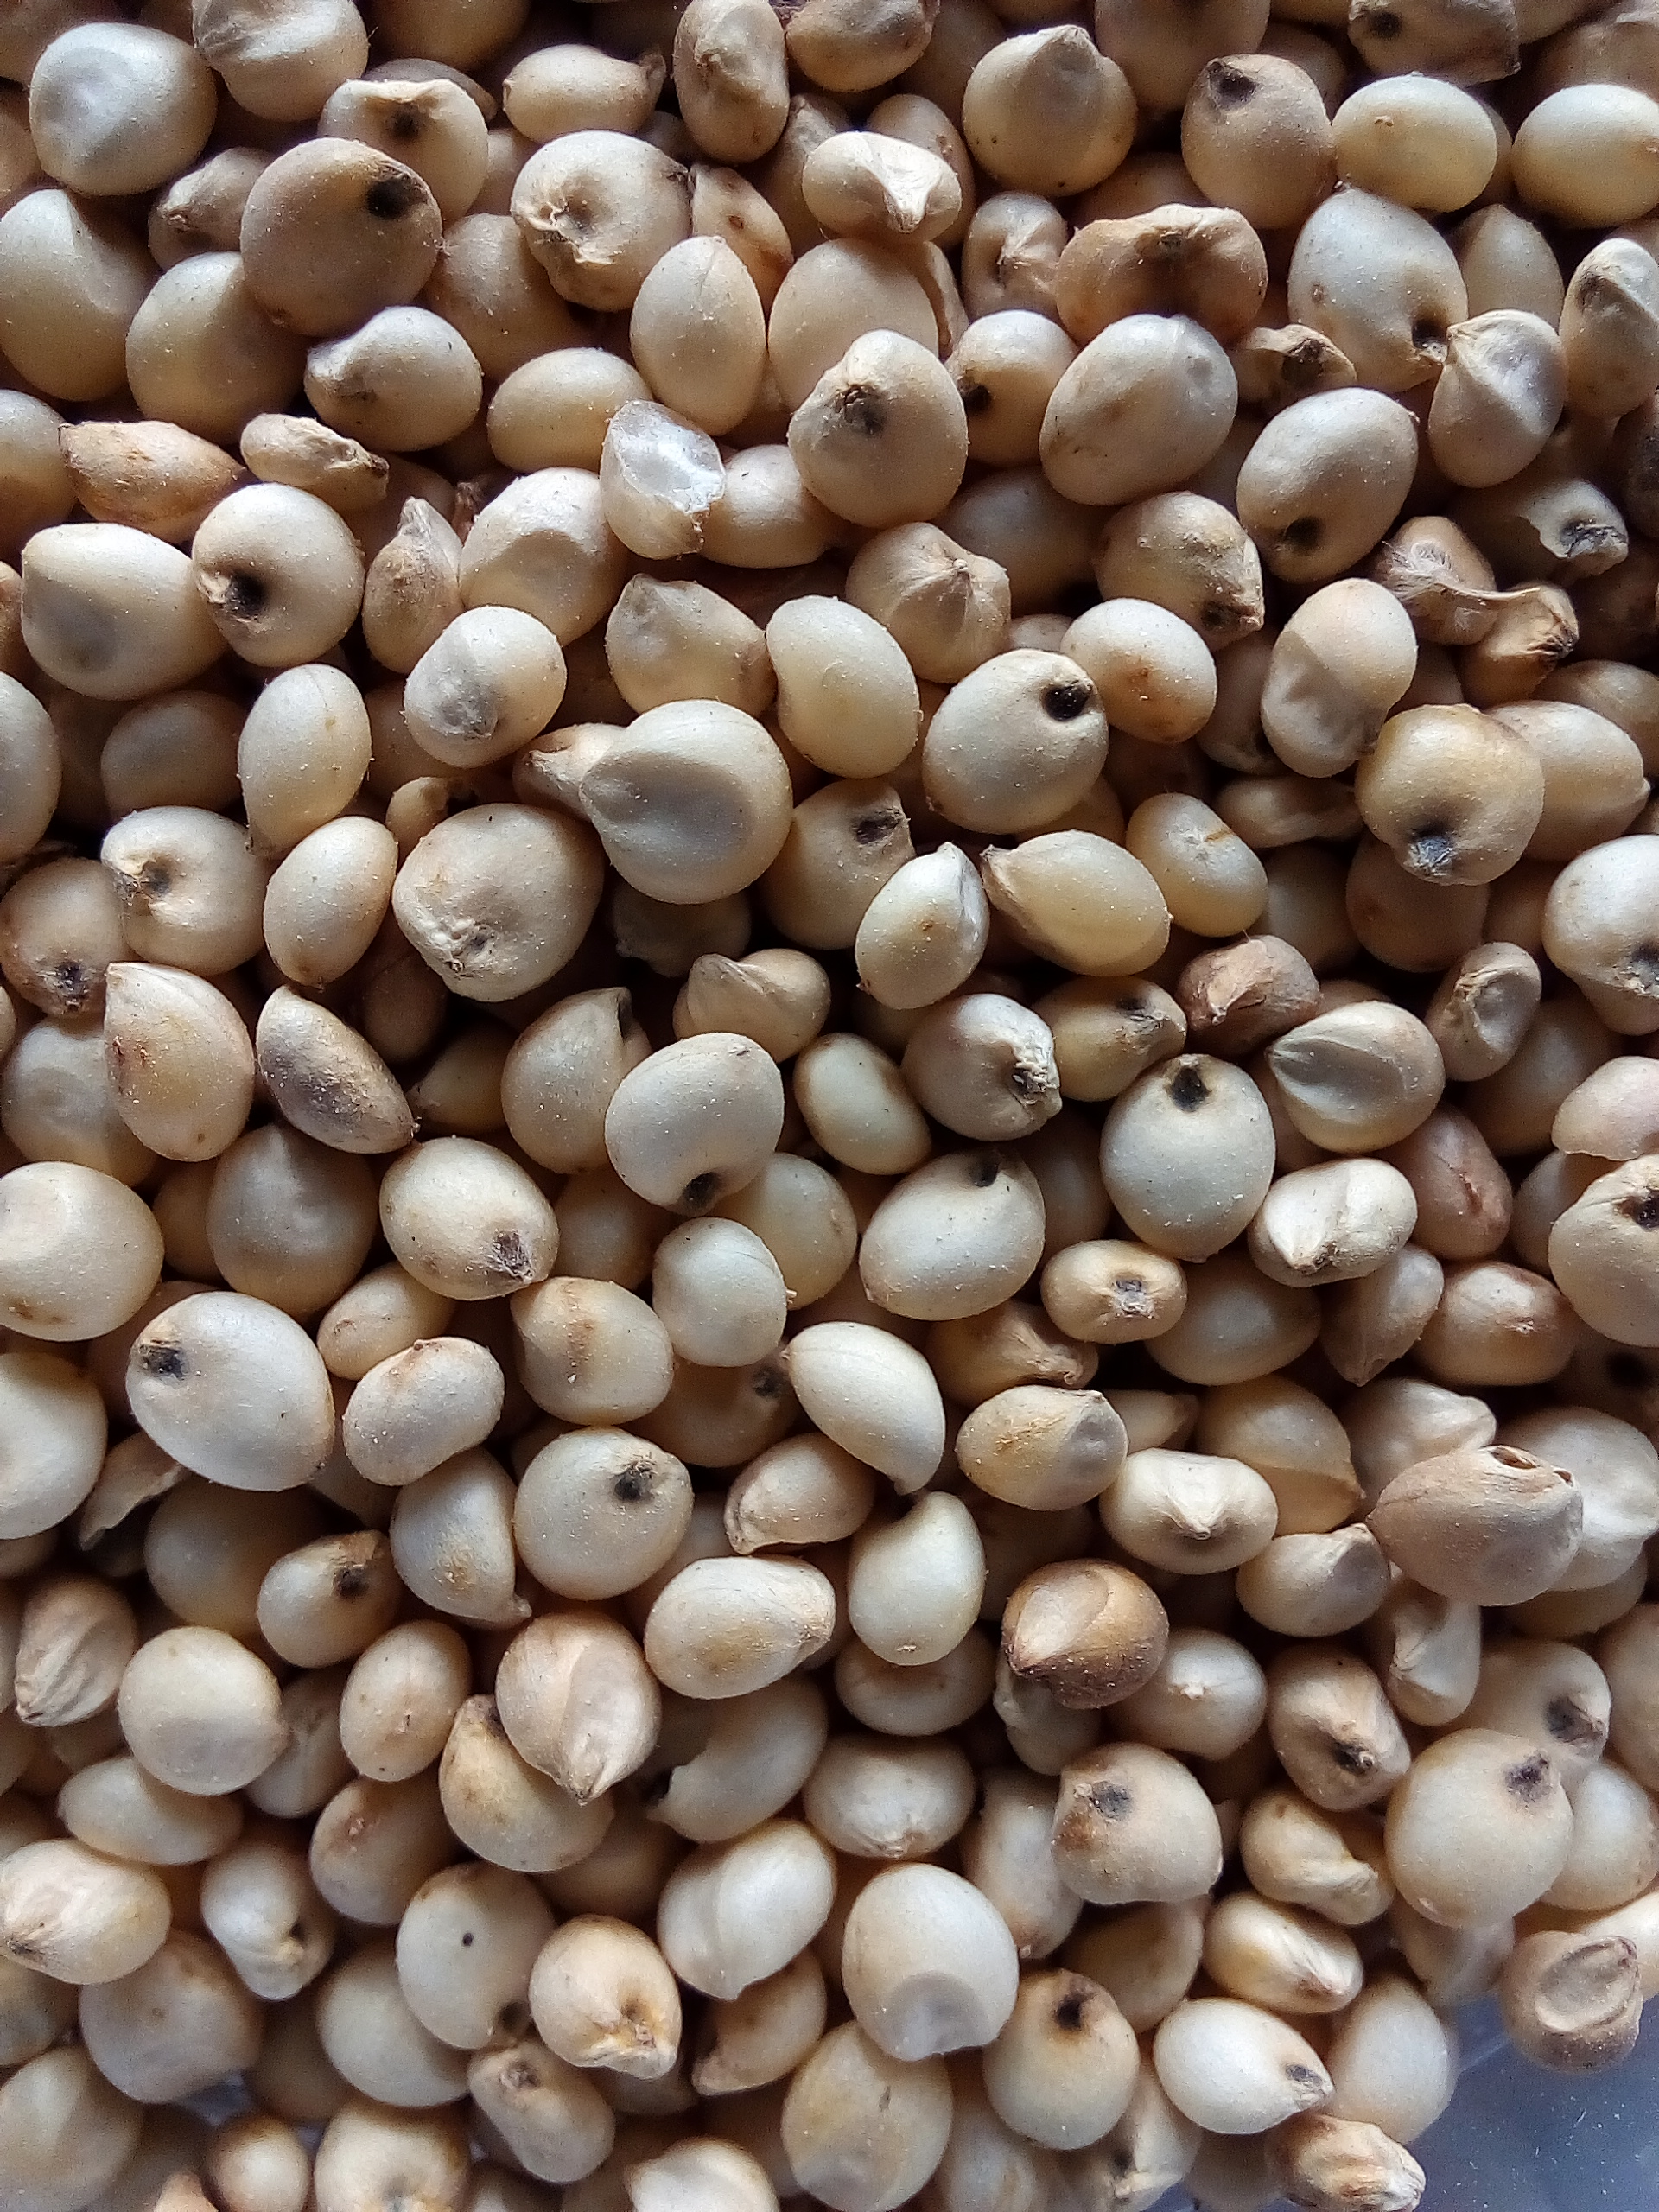
Rice seed variety: Unknown